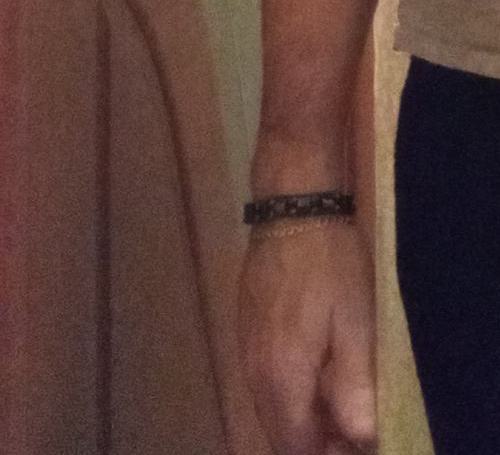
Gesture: no_gesture